David Garrard

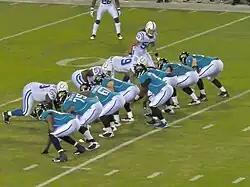
Garrard under center against the Indianapolis Colts in 2009.

Garrard was selected by the Jacksonville Jaguars in the fourth round, with the 108th overall pick, of the 2002 draft . Head coach Tom Coughlin saw him as the eventual successor to starting quarterback Mark Brunell. Coughlin however was fired following the 2002 season, and the team drafted quarterback Byron Leftwich with the seventh overall pick in the 2003 NFL draft. Leftwich replaced an injured Brunell midway through the 2003 season, and Garrard continued to serve as the team's backup.